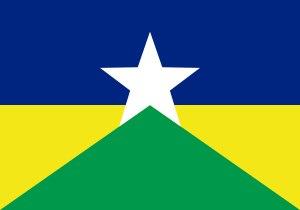
L'État du Rondônia, au Brésil compte 52 municipalités.